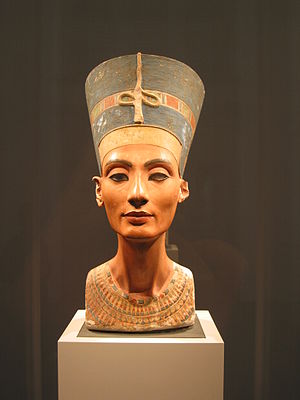
1330'erne f.Kr.
Nefertiti.
Århundreder: 15. århundrede f.Kr. – 14. århundrede f.Kr. – 13. århundrede f.Kr.